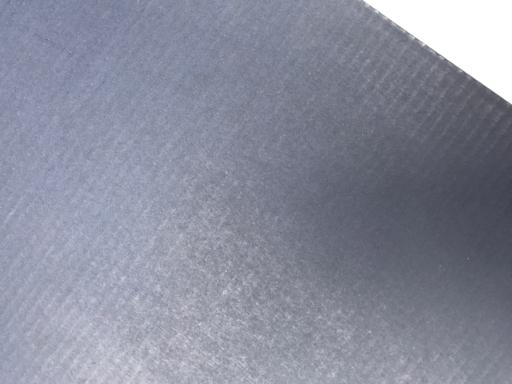
Label: cardboard